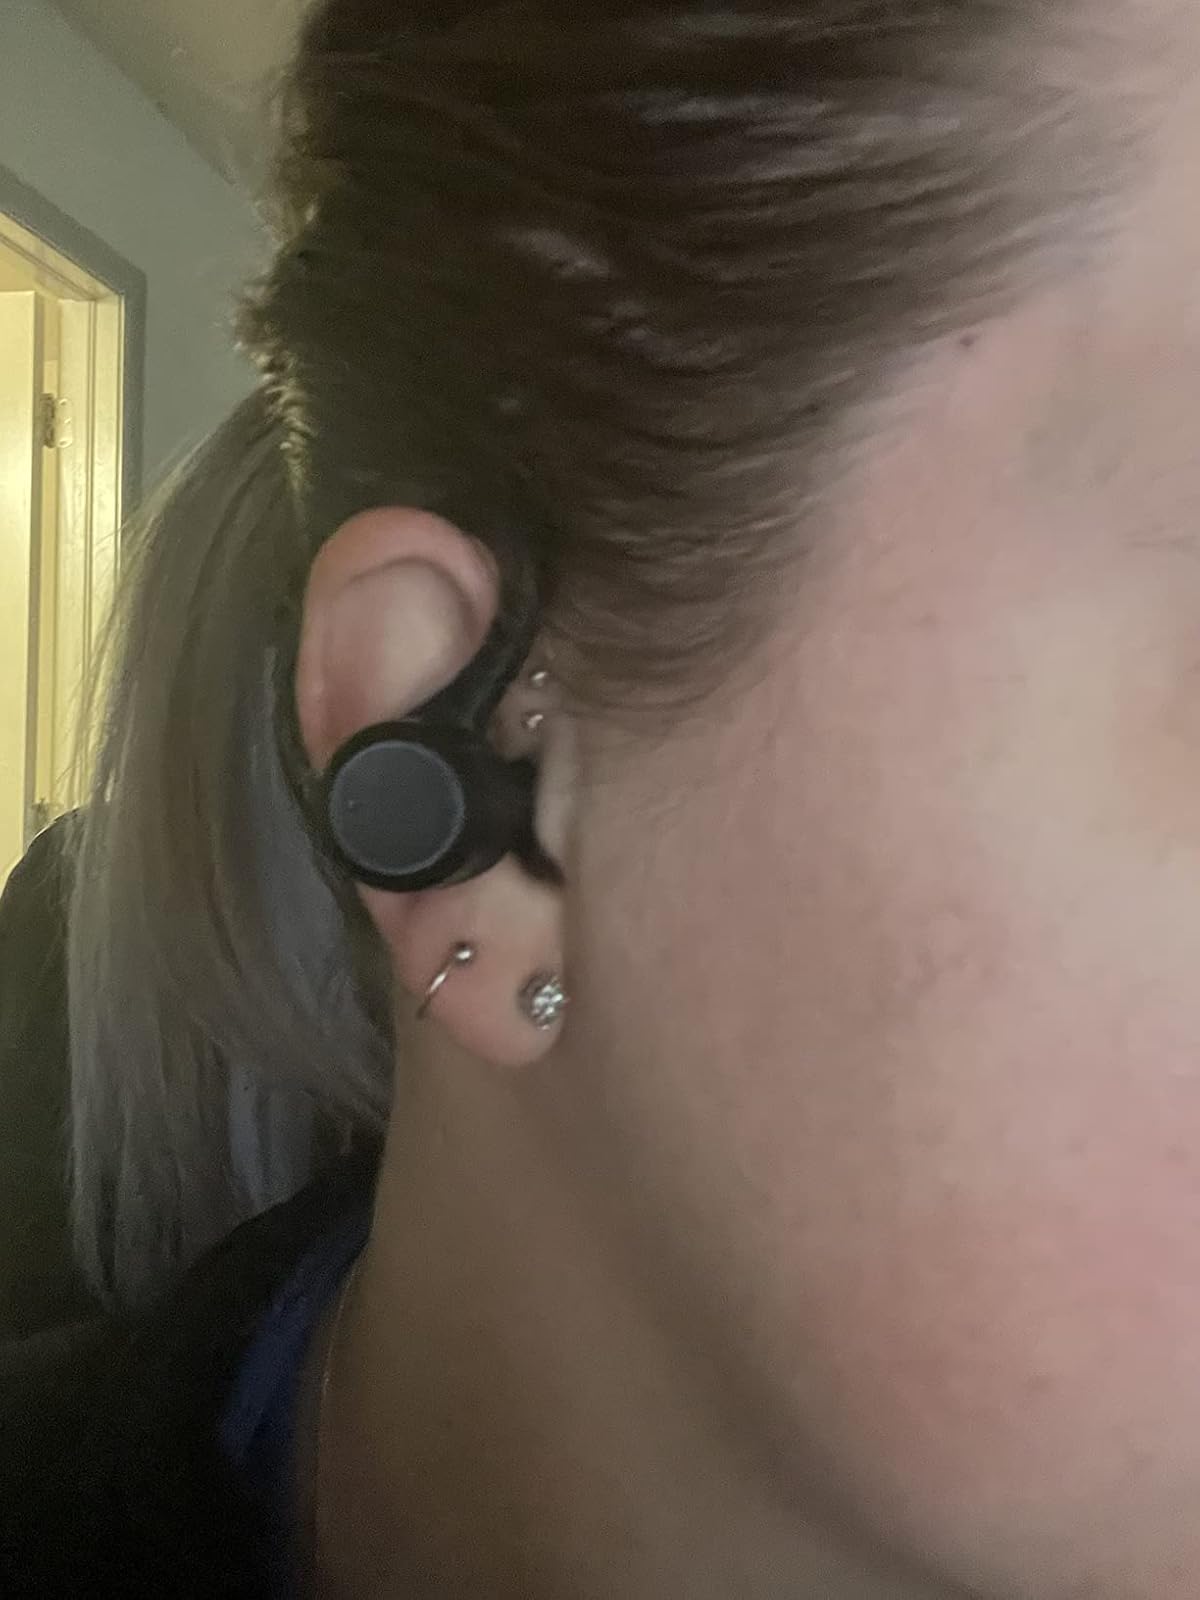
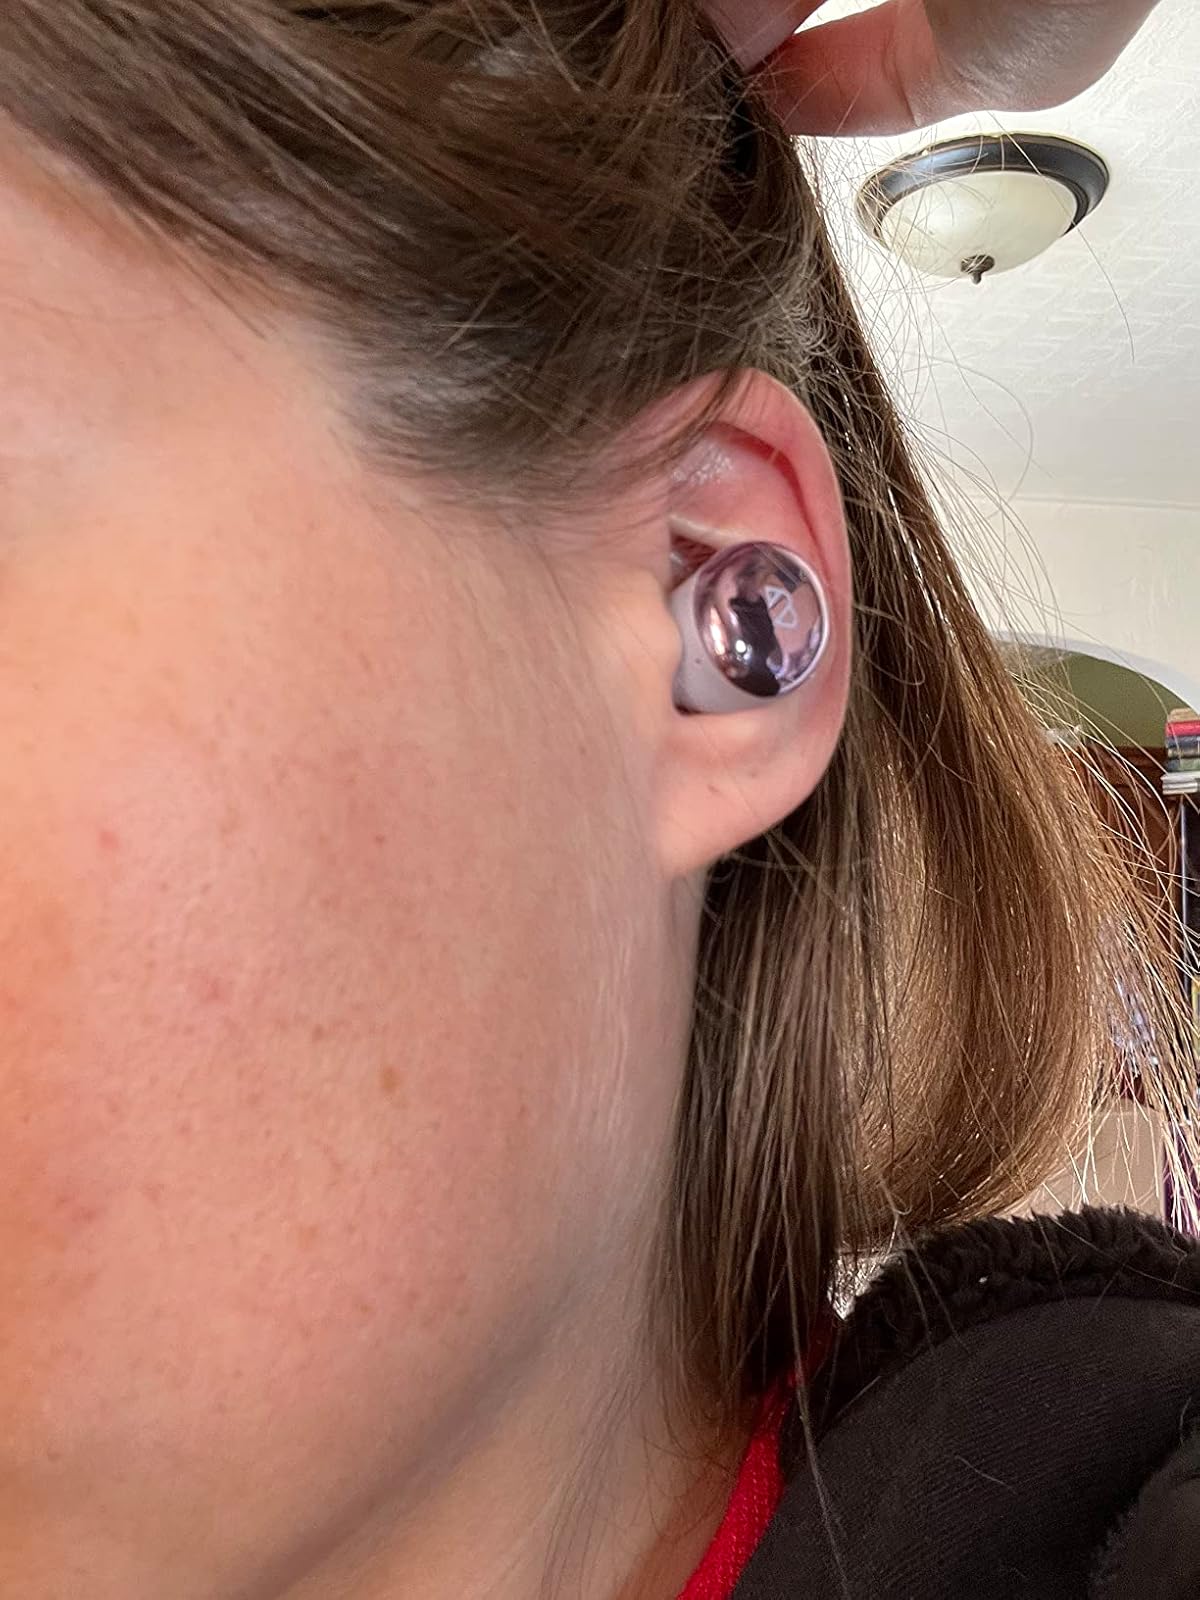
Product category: earbuds
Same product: no